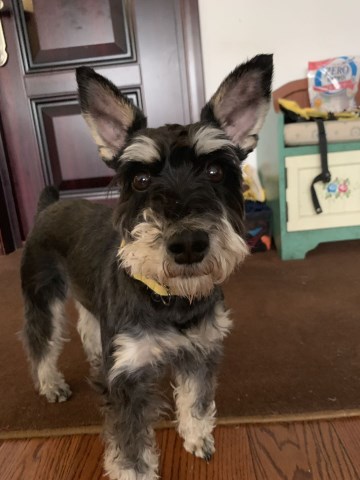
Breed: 2342-n000102-miniature_schnauzer